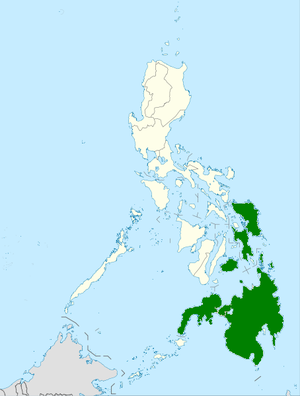
Naja samarensis est une espèce de serpents de la famille des Elapidae.